List of birds of Algeria

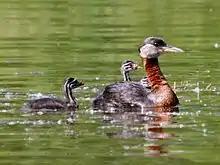
Adult and chick red-necked grebe

Order: PodicipediformesFamily: Podicipedidae